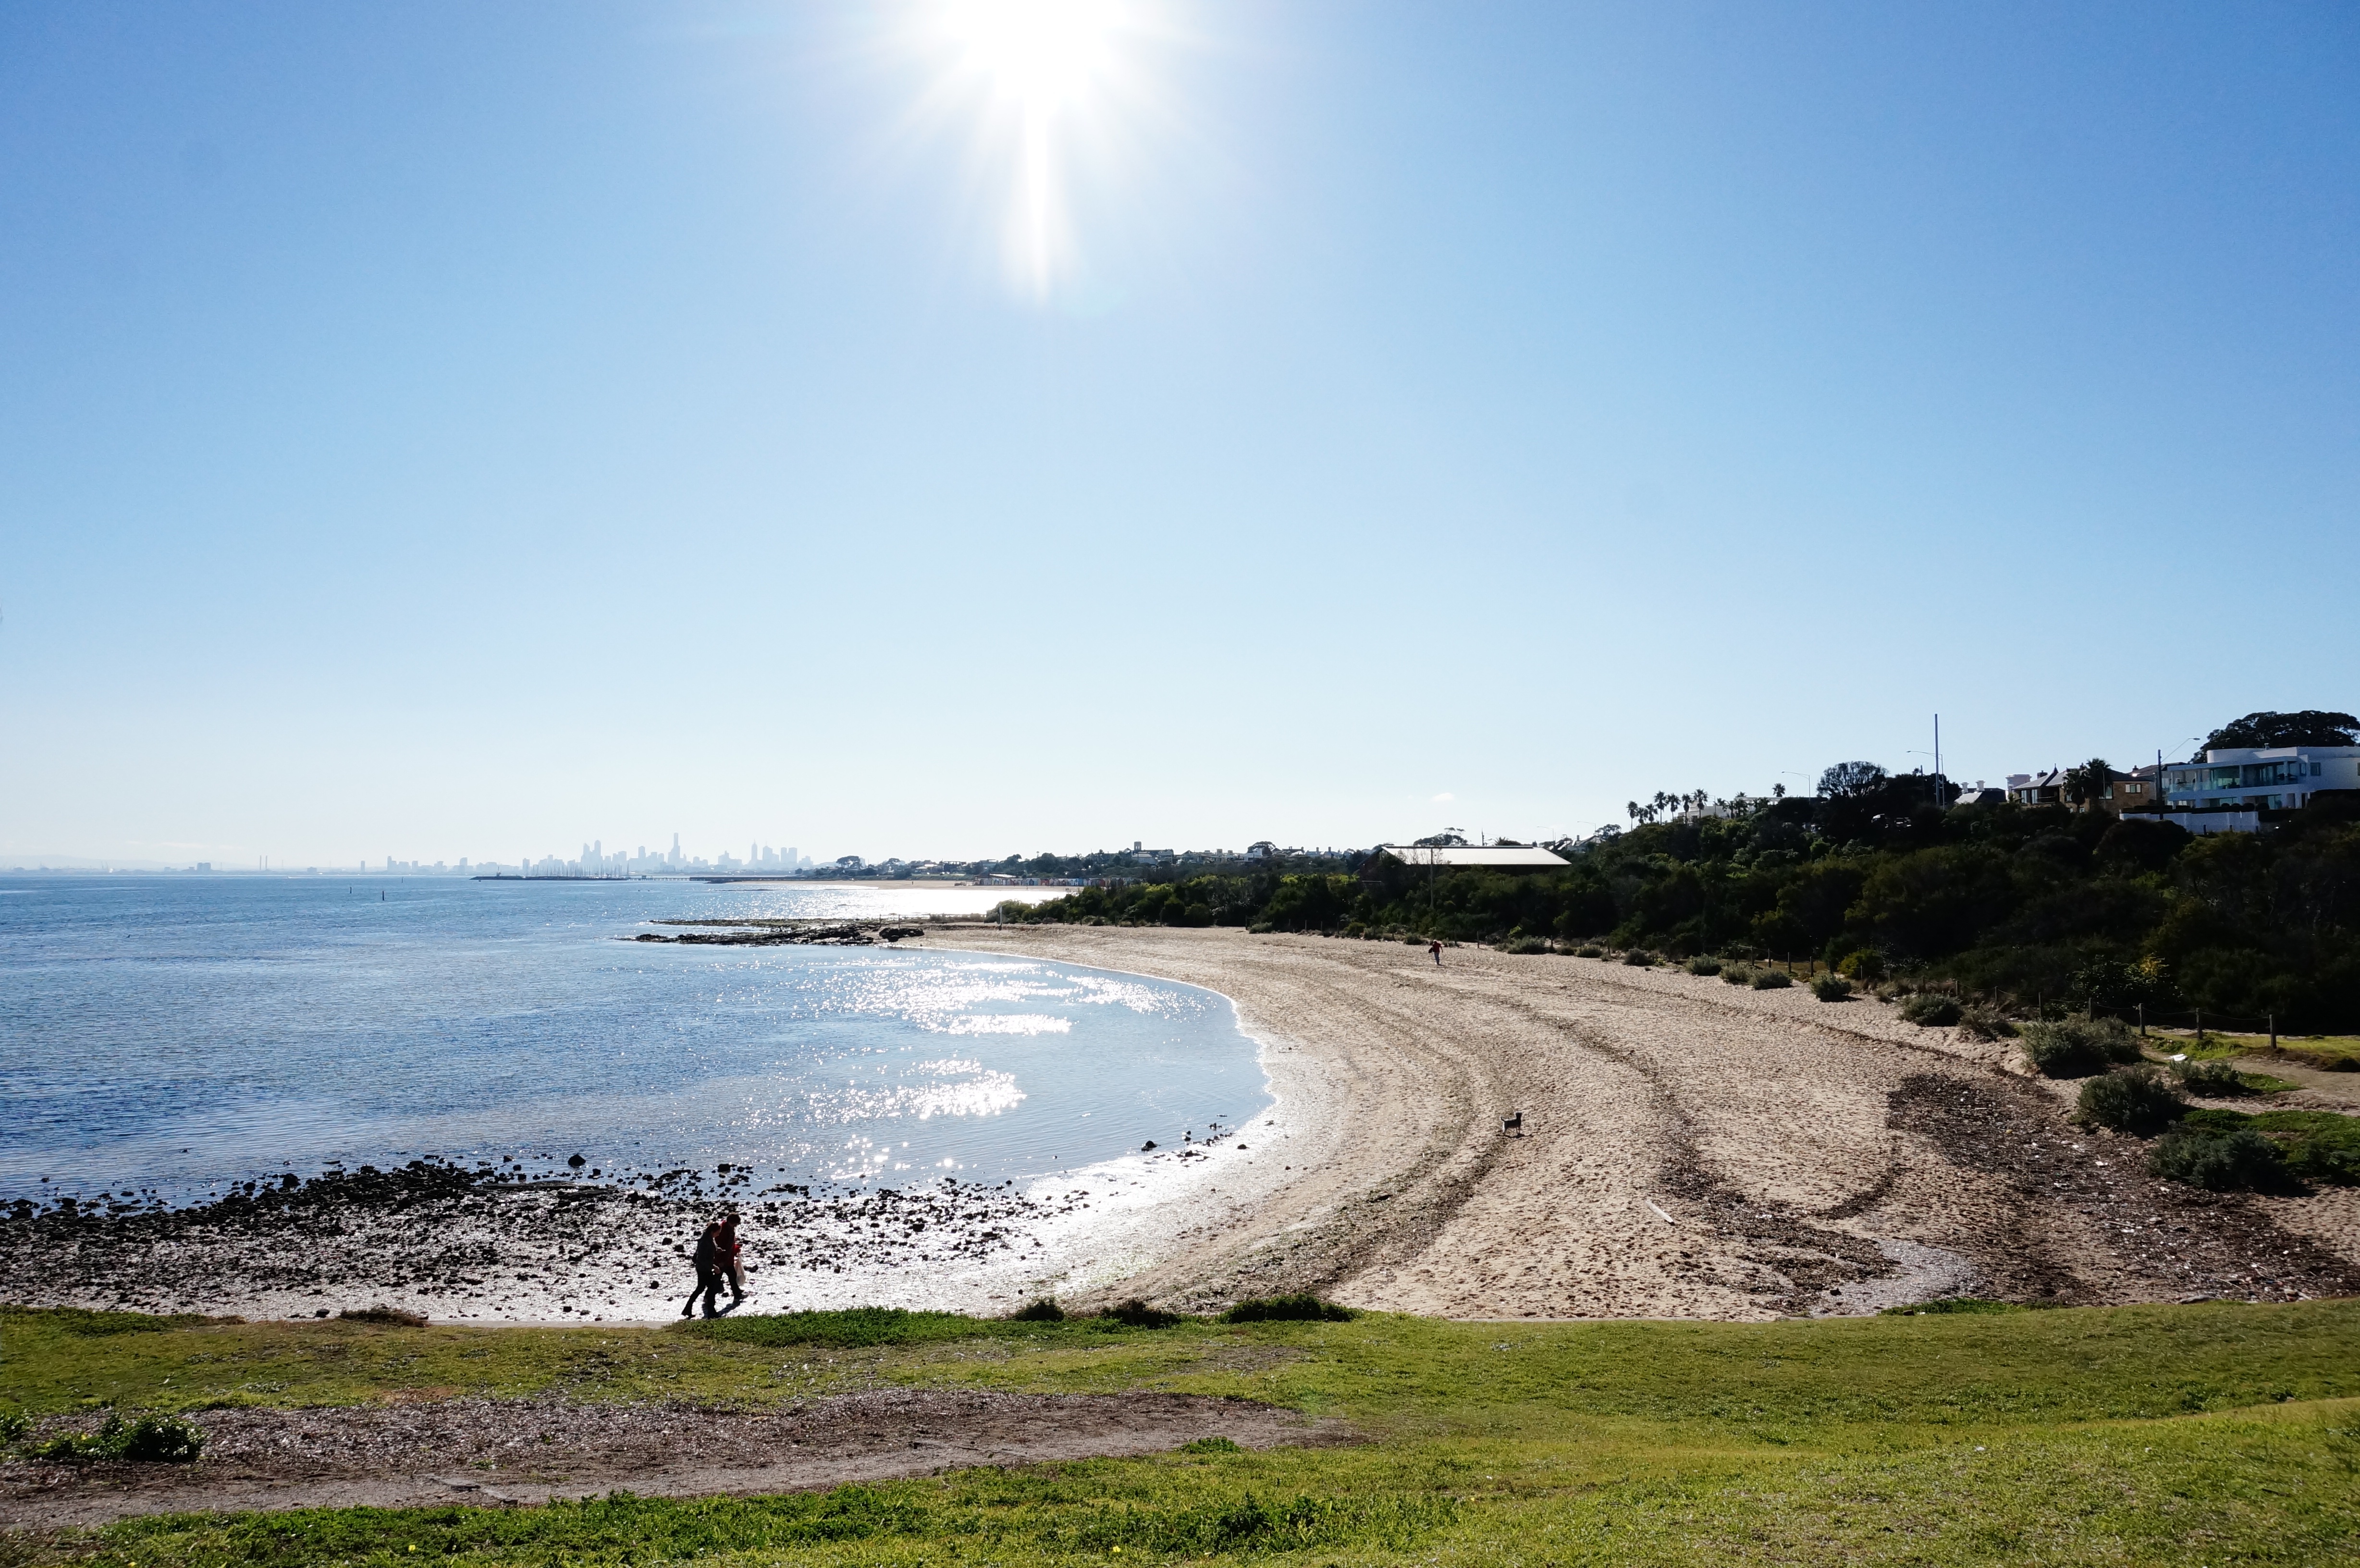
beach, landscape, sea, coast, water, nature, sand, ocean, horizon, cloud, sky, hill, shore, wave, reservoir, terrain, body of water, cape, natural environment